Lasell Hall

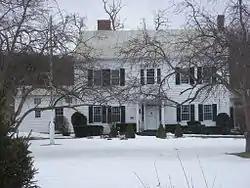
Lasell Hall, February 2009

Lasell Hall, also known as D.A.R. Hall, is a historic home located at Schoharie in Schoharie County, New York which was listed on the National Register of Historic Places in 2002. It was built around 1795 is a -story, five-bay timber framed Federal-style house, with several wings in the back. It was designed to be both a tavern and a residence. Since 1913, it has been owned and maintained by the Schoharie Chapter of the Daughters of the American Revolution.